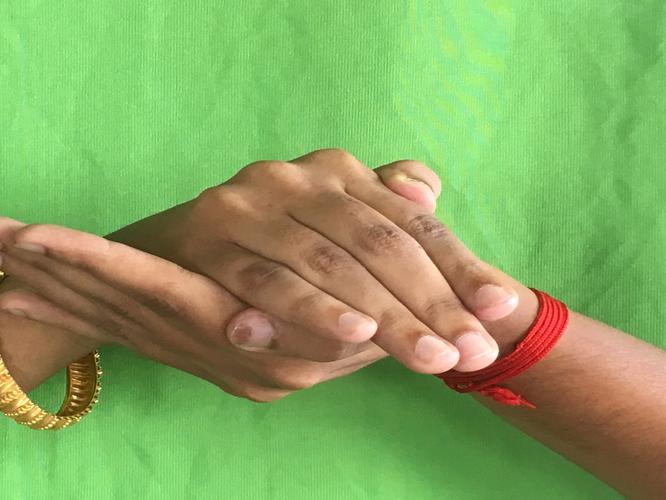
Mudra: Samputa
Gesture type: double_hand